Maria Flordeluna

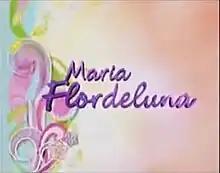
Title card

Maria Flordeluna is a 2007 Philippine television drama series broadcast by ABS-CBN. Directed by Jerry Lopez Sineneng and Rechie del Carmen, it stars Eliza Pineda in the title role. The series is based on the 1970s radio drama "Flordeluna", written by Marcos Navarro Sacol and its television adaptation by RPN in 1978, starring Janice de Belen in the title role. It aired on the network's Primetime Bida line up from February 12 to June 22, 2007, replacing "Super Inggo" and was replaced by "Ysabella".